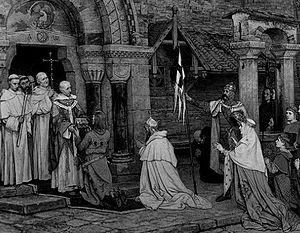
Thierry d'Alsace et Léonius de Furnes remettant les reliques du Saint-Sang
Léonius de Furnes, né au XIIᵉ siècle à Furnes, et mort en 1163, est un religieux catholique flamand.
Thierry d'Alsace, fils du duc Thierry II de Lorraine et de Gertrude de Flandre, elle-même fille du comte Robert Iᵉʳ de Flandre dit le Frison et de Gertrude de Saxe.
La procession du Saint-Sang est une grande procession religieuse, datant du Moyen Âge, qui a lieu chaque année le jour de l'Ascension à Bruges, en Belgique.
La Basilique du Saint-Sang est un édifice religieux catholique sis sur la place du Bourg à Bruges, en Belgique. Une chapelle romane dédiée à Saint-Basile est remaniée et largement agrandie au XIIe siècle pour recevoir une relique du Saint-Sang ramenée de Terre sainte par Thierry d'Alsace. Comme centre important de pèlerinage elle fut déclarée basilique.
Selon la tradition gnostique, le Saint Sang est difficilement dissociable de la coupe de la Cène et du mythe du Graal ; il fait partie de l'ésotérisme des mystères de la chevalerie chrétienne. Il s'inscrit dans les traditions et les légendes alors très populaires au Moyen Âge.